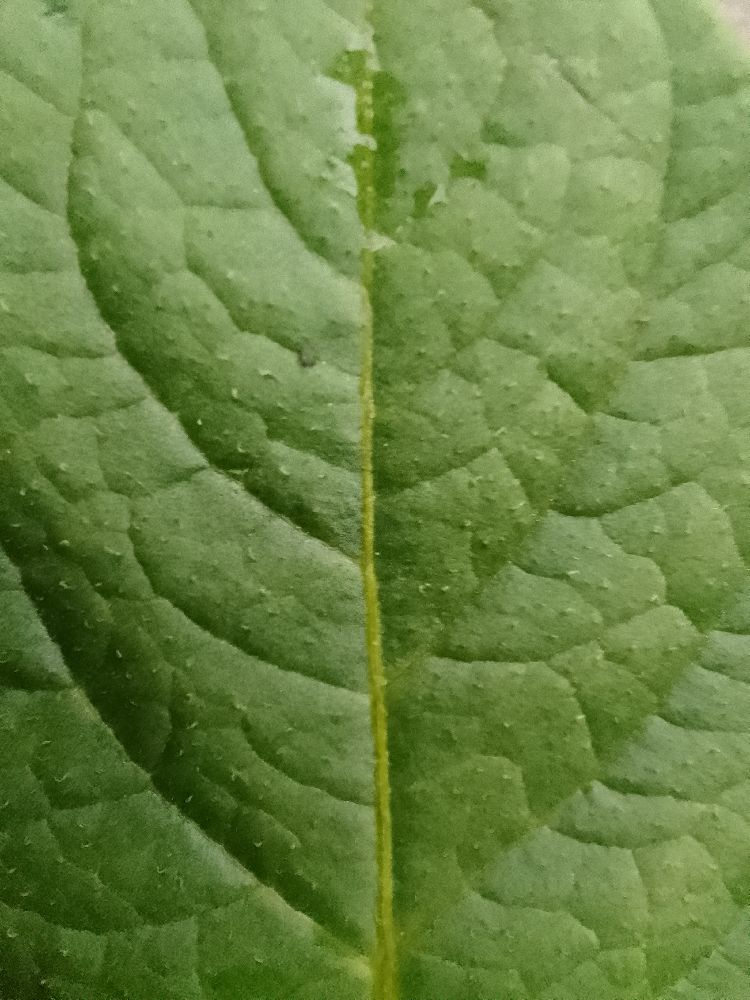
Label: Healthy